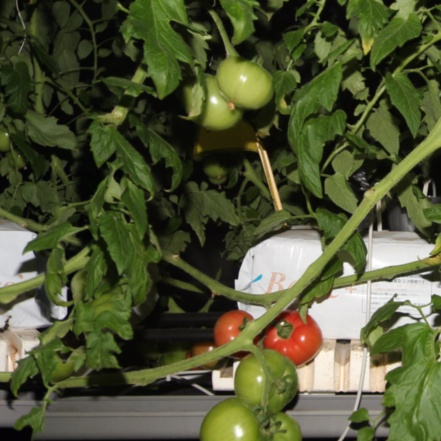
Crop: tomato